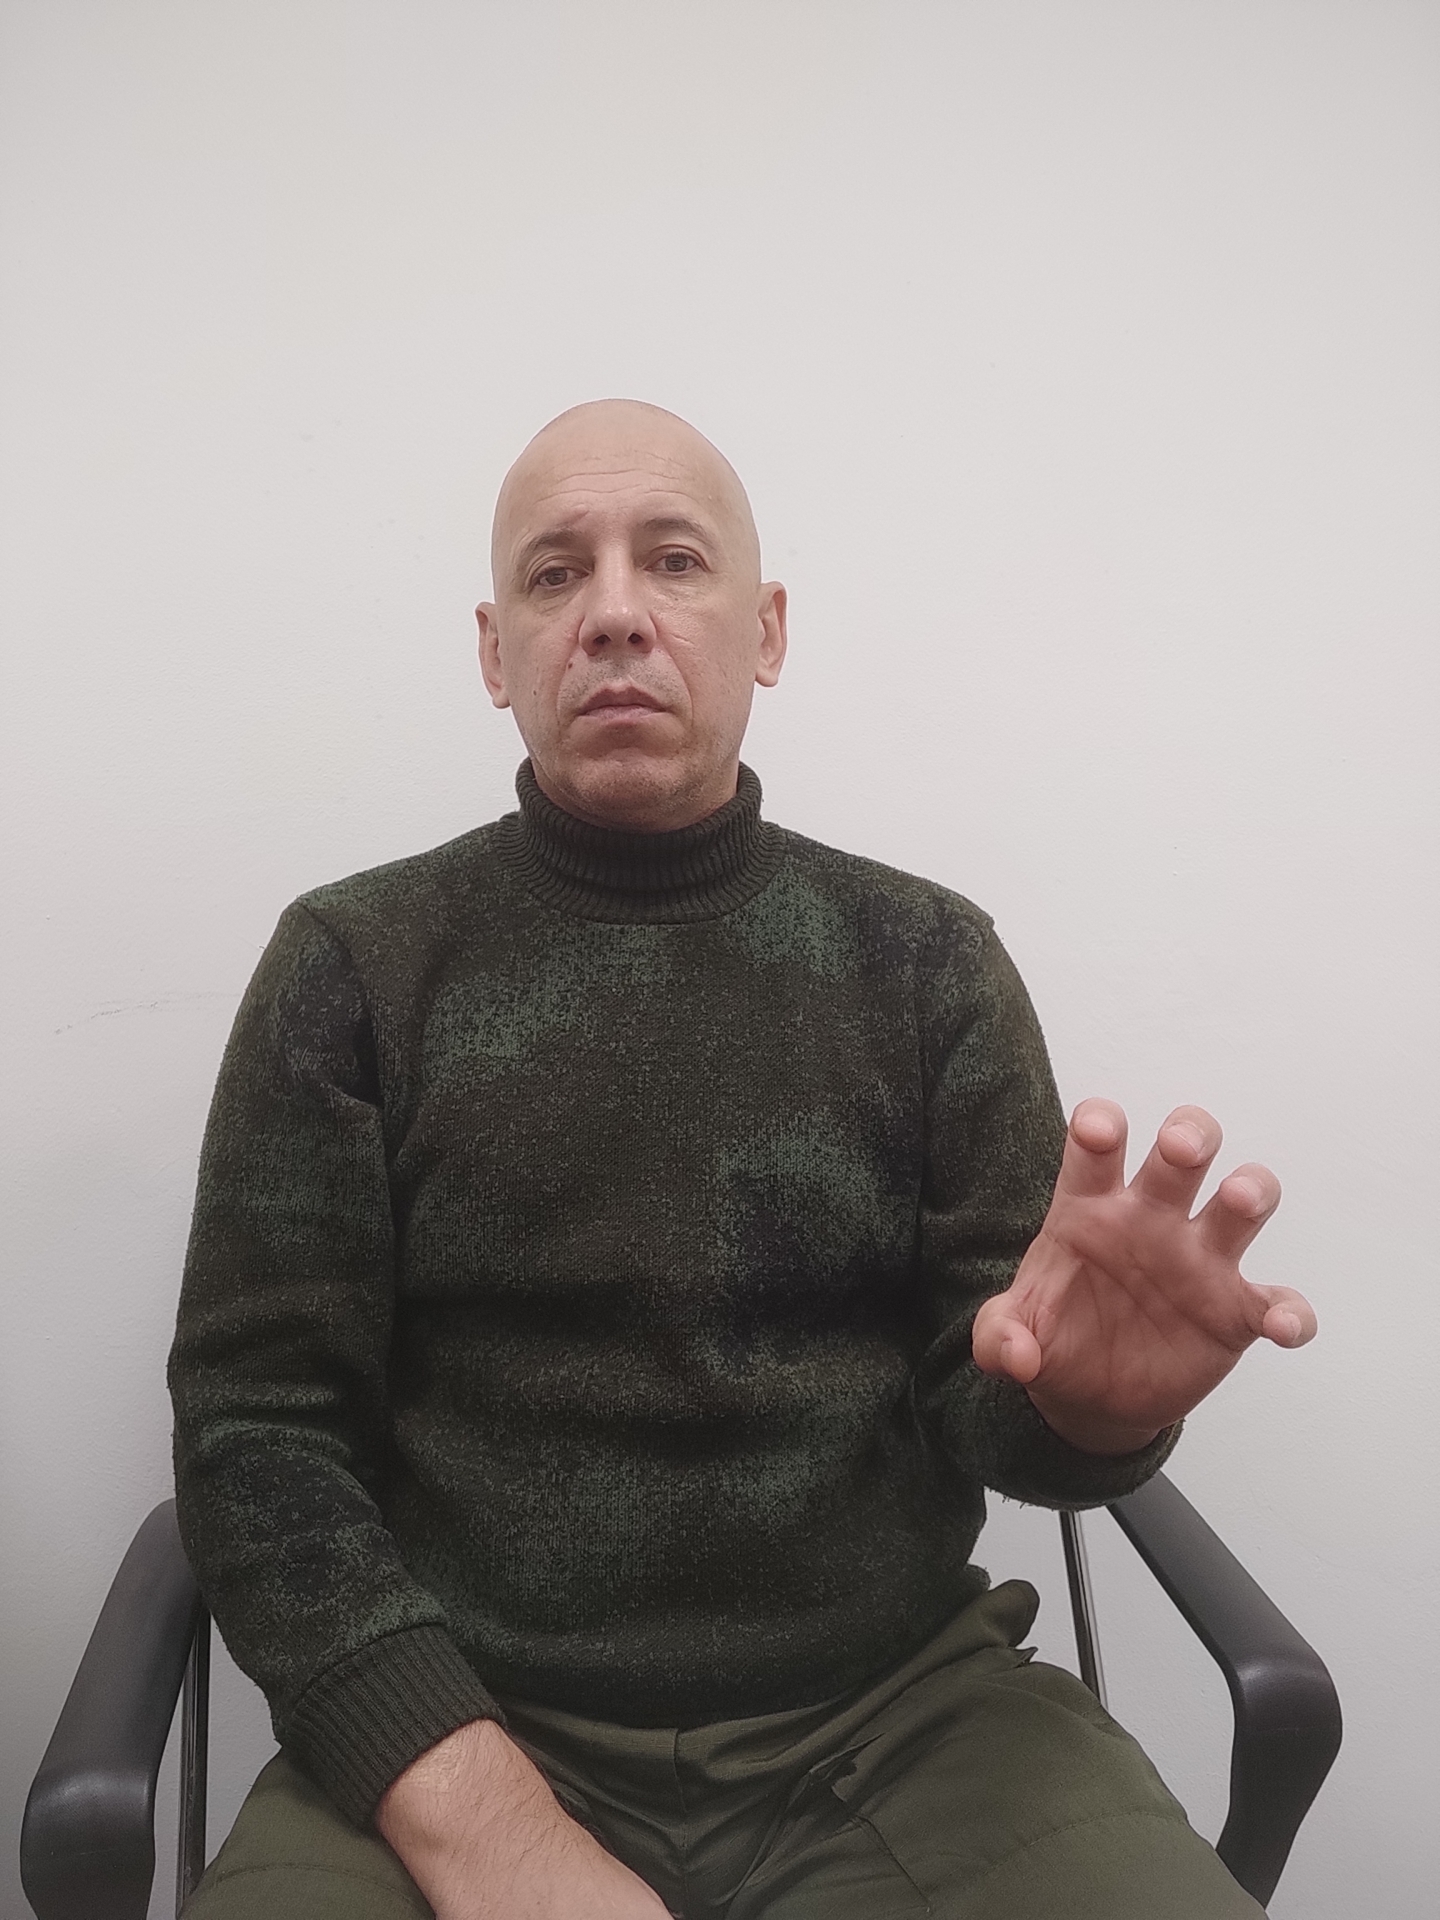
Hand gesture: grabbing